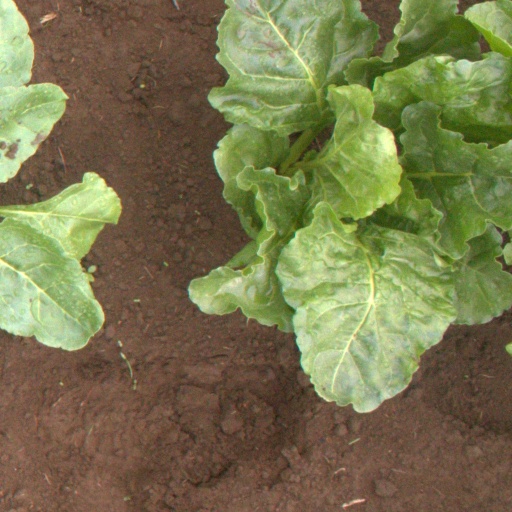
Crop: sugar beet